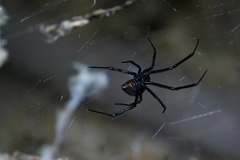
Species: Lactrodectus_hesperus